Phil Parsons Racing

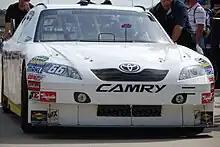
The No. 66 at Atlanta Motor Speedway in 2009

The No. 98 car was a NASCAR Sprint Cup Series team that debuted in 2009 as the No. 66 under a technical alliance with MWR, which supplied the team's Toyota Camry, engines and technical support. Terry Labonte ran the No. 66 for the 2009 Daytona 500, where he finished 24th. Dave Blaney ran the rest of the season, except for the Aarons 499 at Talladega as he was away with his family. Michael McDowell attempted to qualify for the event but failed to do so. According to Blaney, Prism had anticipated attempting to run all of the laps in "six or eight" Sprint Cup races in which the team was able to secure full sponsorship, which included Window World for the Daytona 500 and Aaron's for the Coca-Cola 600. The Denny Hamlin Foundation was on the car at Lowes Motor Speedway, Talladega, and Texas, with Blaney only making the race at Talladega. Ultimately, the team qualified for 31 of the 36 Sprint Cup races in the 2009 season – 30 by Blaney and 1 by Labonte—but only ran two complete races (the Daytona 500 and the Coca-Cola 600). For the remainder of 2009, the No. 66 car was a start-and-park team, much like their Nationwide Series counterparts.